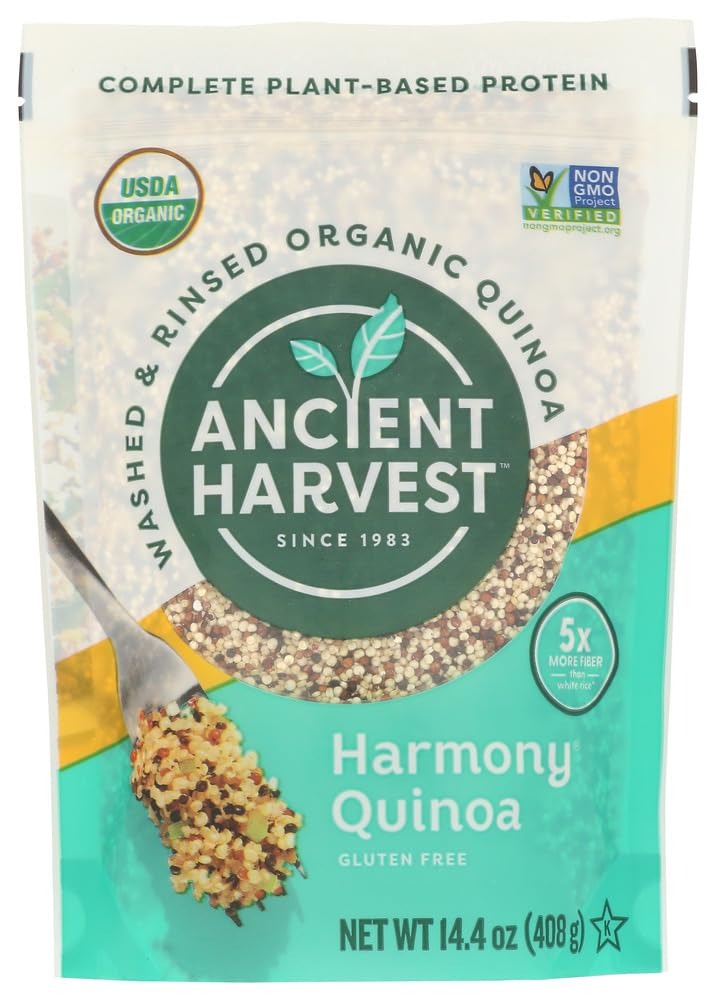
Item Name: Ancient Harvest Quinoa Harmony Tri-Color Blend Gluten Free 12 Oz (Pack Of 12)
Value: 144.0
Unit: Fl Oz

Price: 122.99